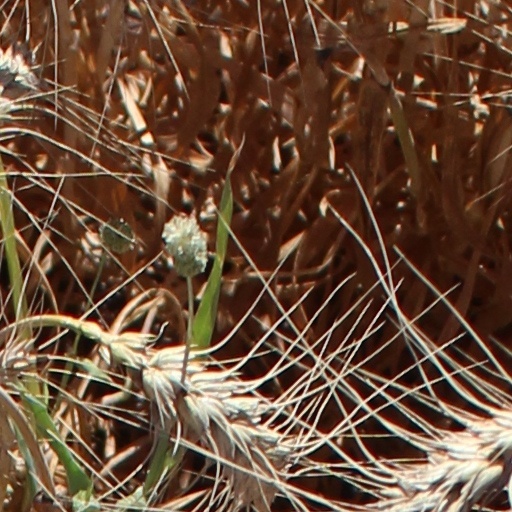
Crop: wheat